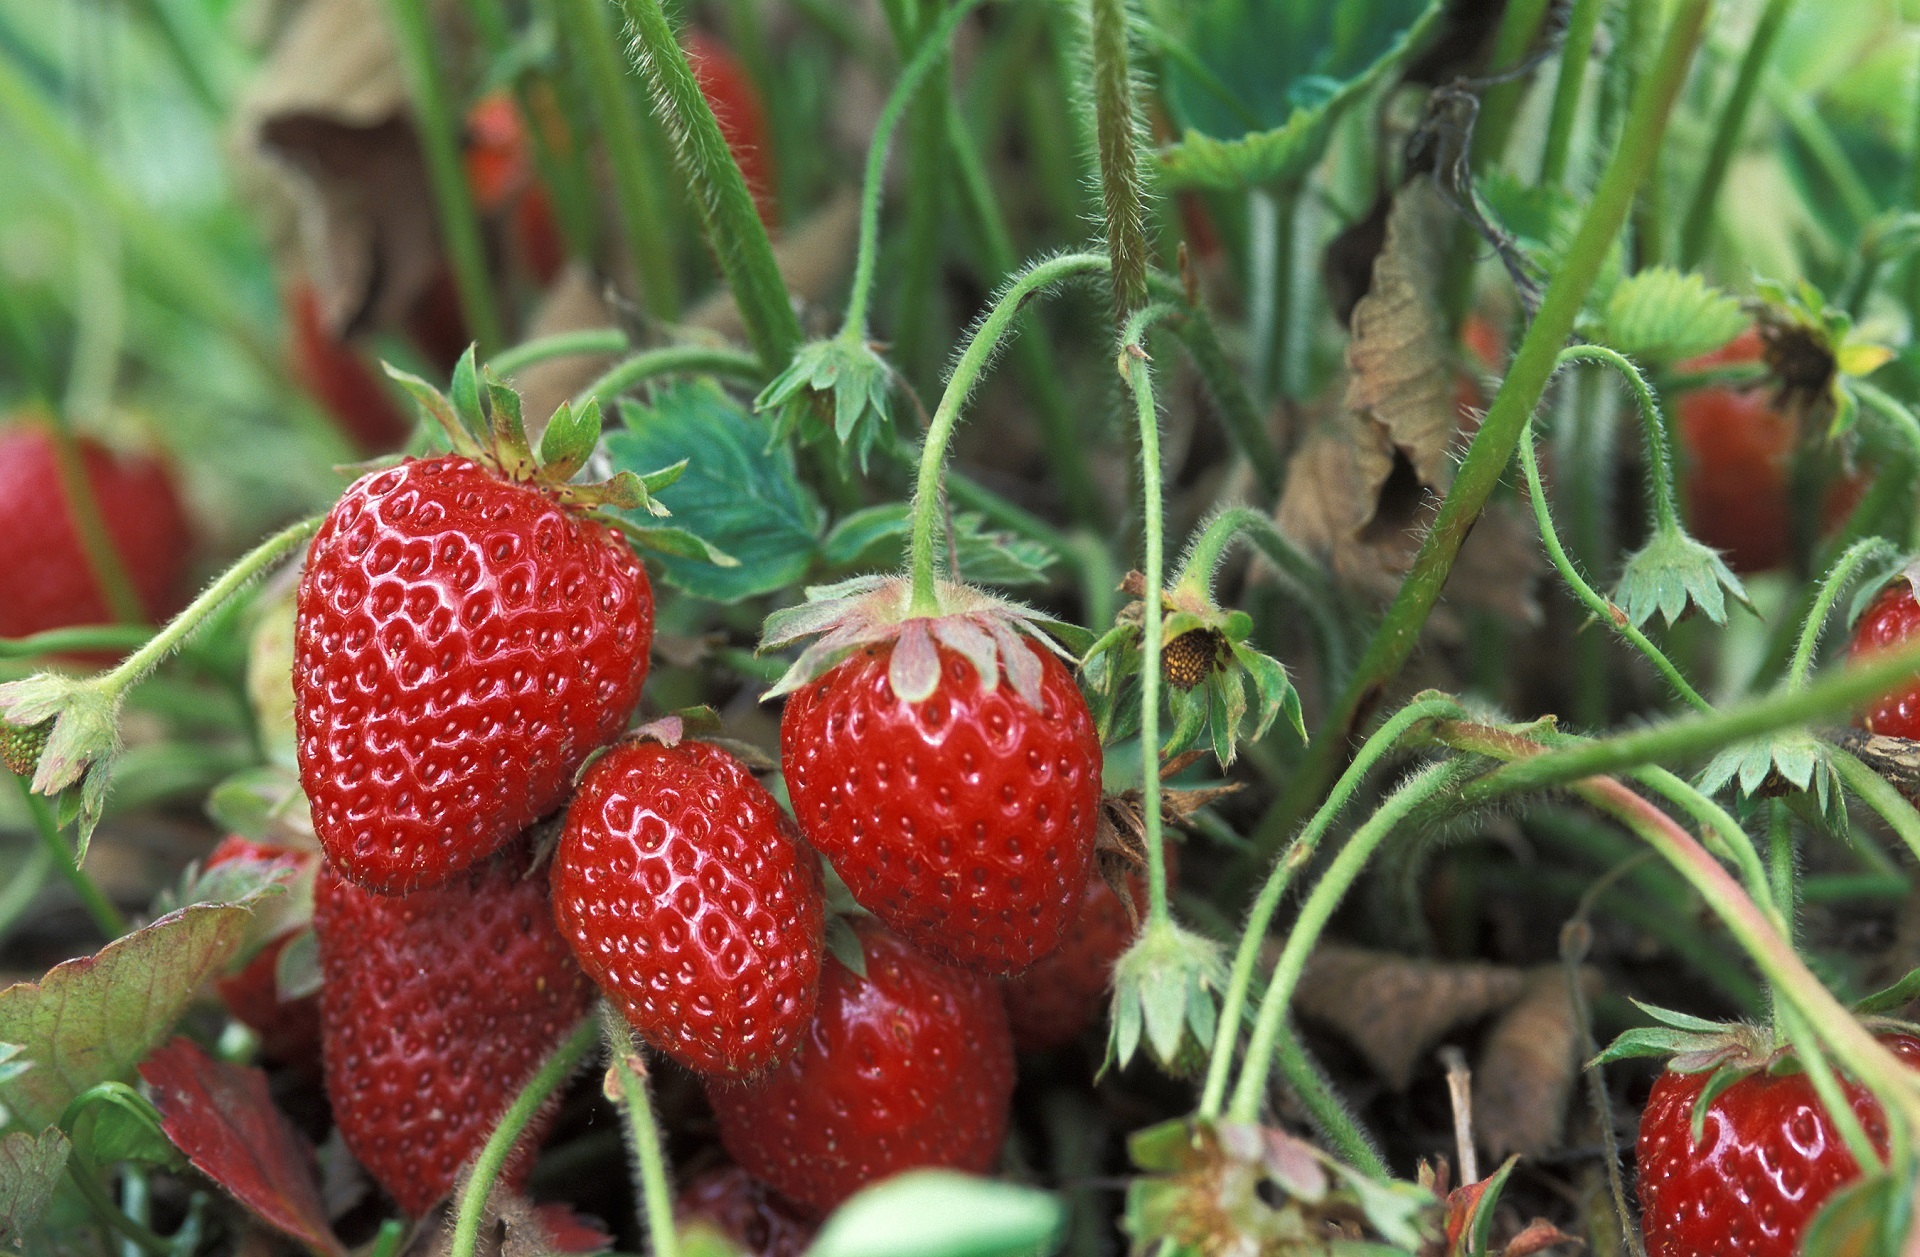
plant, fruit, berry, sweet, summer, ripe, food, red, produce, macro, fresh, healthy, snack, delicious, strawberry, vitamin, nutrition, growing, strawberries, flowering plant, fresh strawberries, land plant